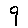
Label: 9